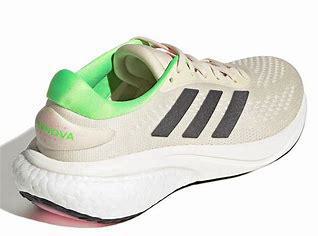
Brand: Adidas
Model: Supernova 2 Lauf